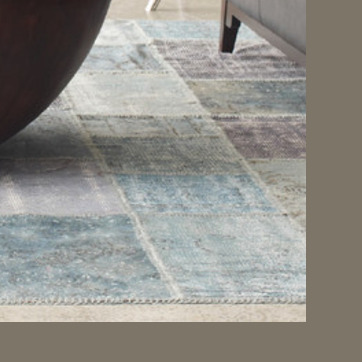
Material: carpet